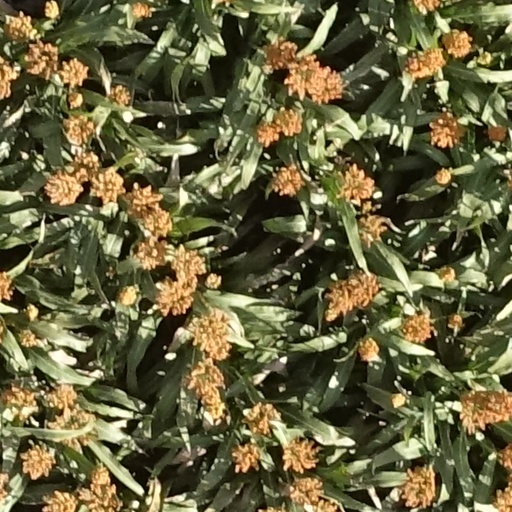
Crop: sorghum